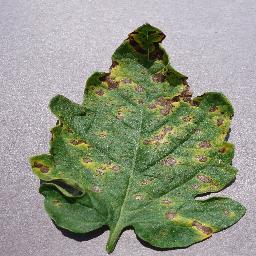
Label: Tomato___Septoria_leaf_spot